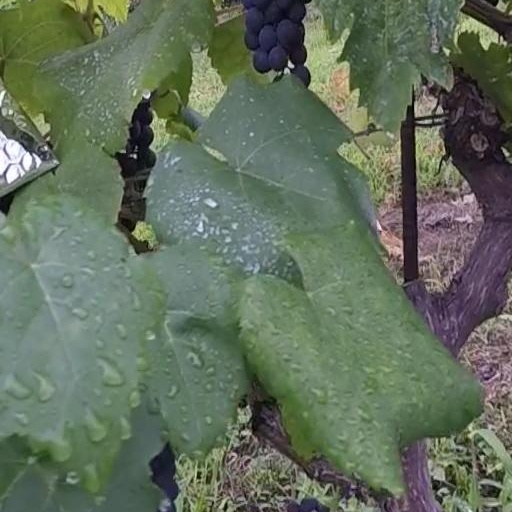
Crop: grape